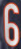
Number: 6